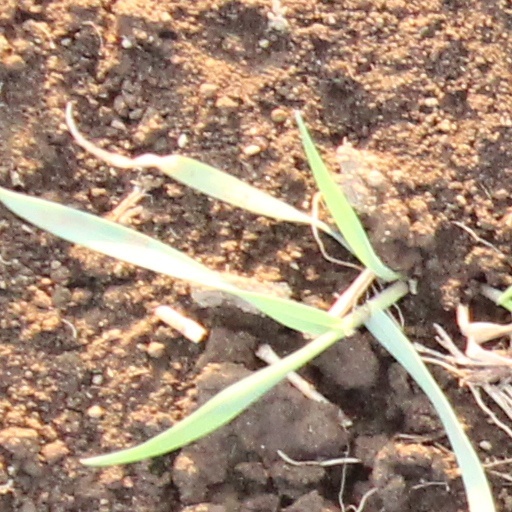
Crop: wheat